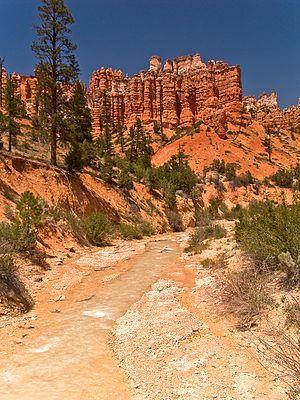
Parc national de Bryce Canyon, Utah, USA
Le parc national de Bryce Canyon est un parc national américain situé dans le Sud de l'Utah.